Anna Makkavaiou of Asia Minor

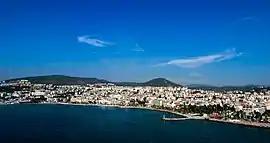
The New Ephesus of Asia Minor.

She was born Athena Makkavaiou in New Ephesus in Asia Minor in 1893. From a young age she was distinguished for her piety, industriousness and kindness. At that time, the fanaticism of the Turks was heightened and that is why parents tried to restore their girls to marriage from a very young age. Thus, Athena also married and had two daughters, Kalliope and Greece.